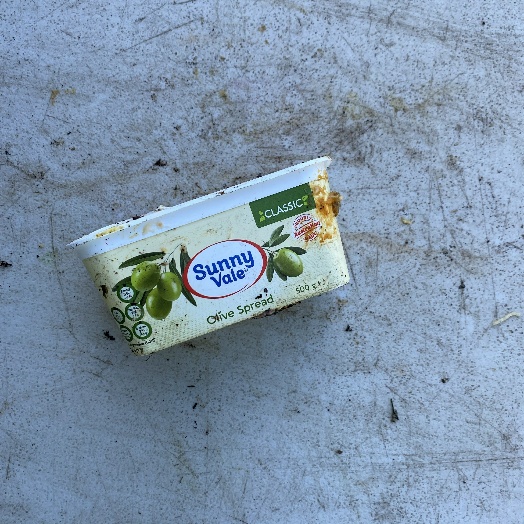
Label: Plastic